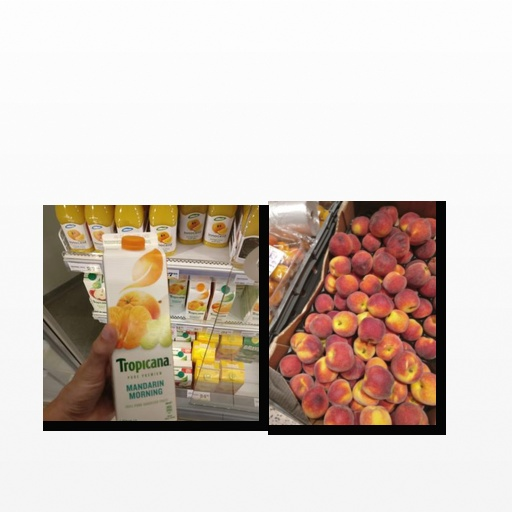
Food items: peach, mandarin_juice